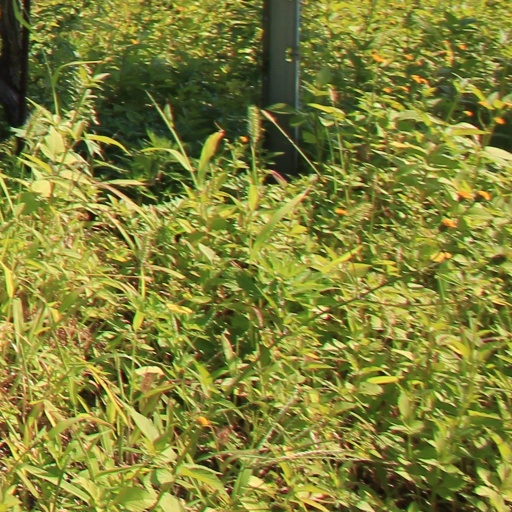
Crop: grape